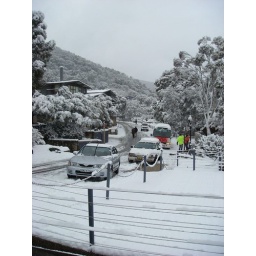
Cars and the local bus are stuck in the snow as the top of the road is blocked.